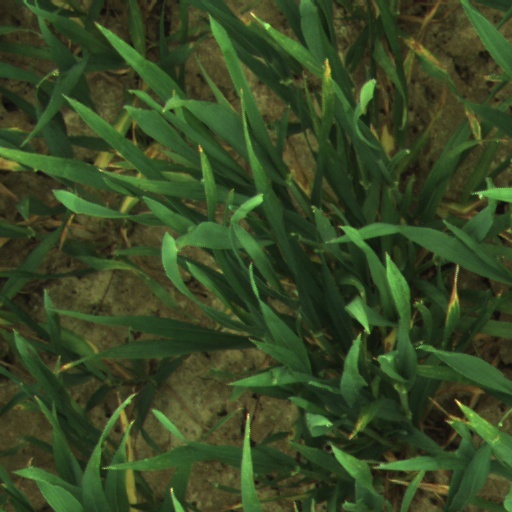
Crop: wheat